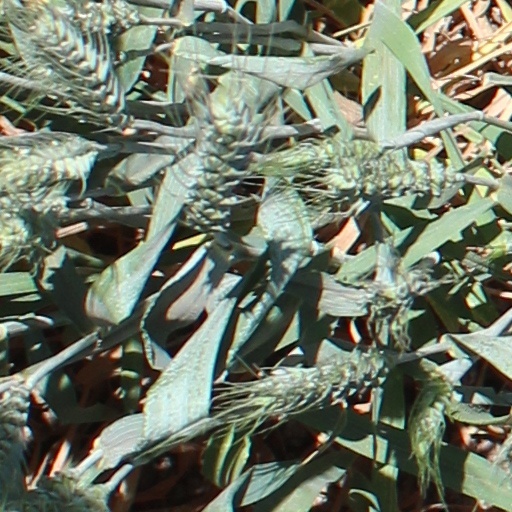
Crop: wheat